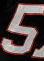
Number: 5